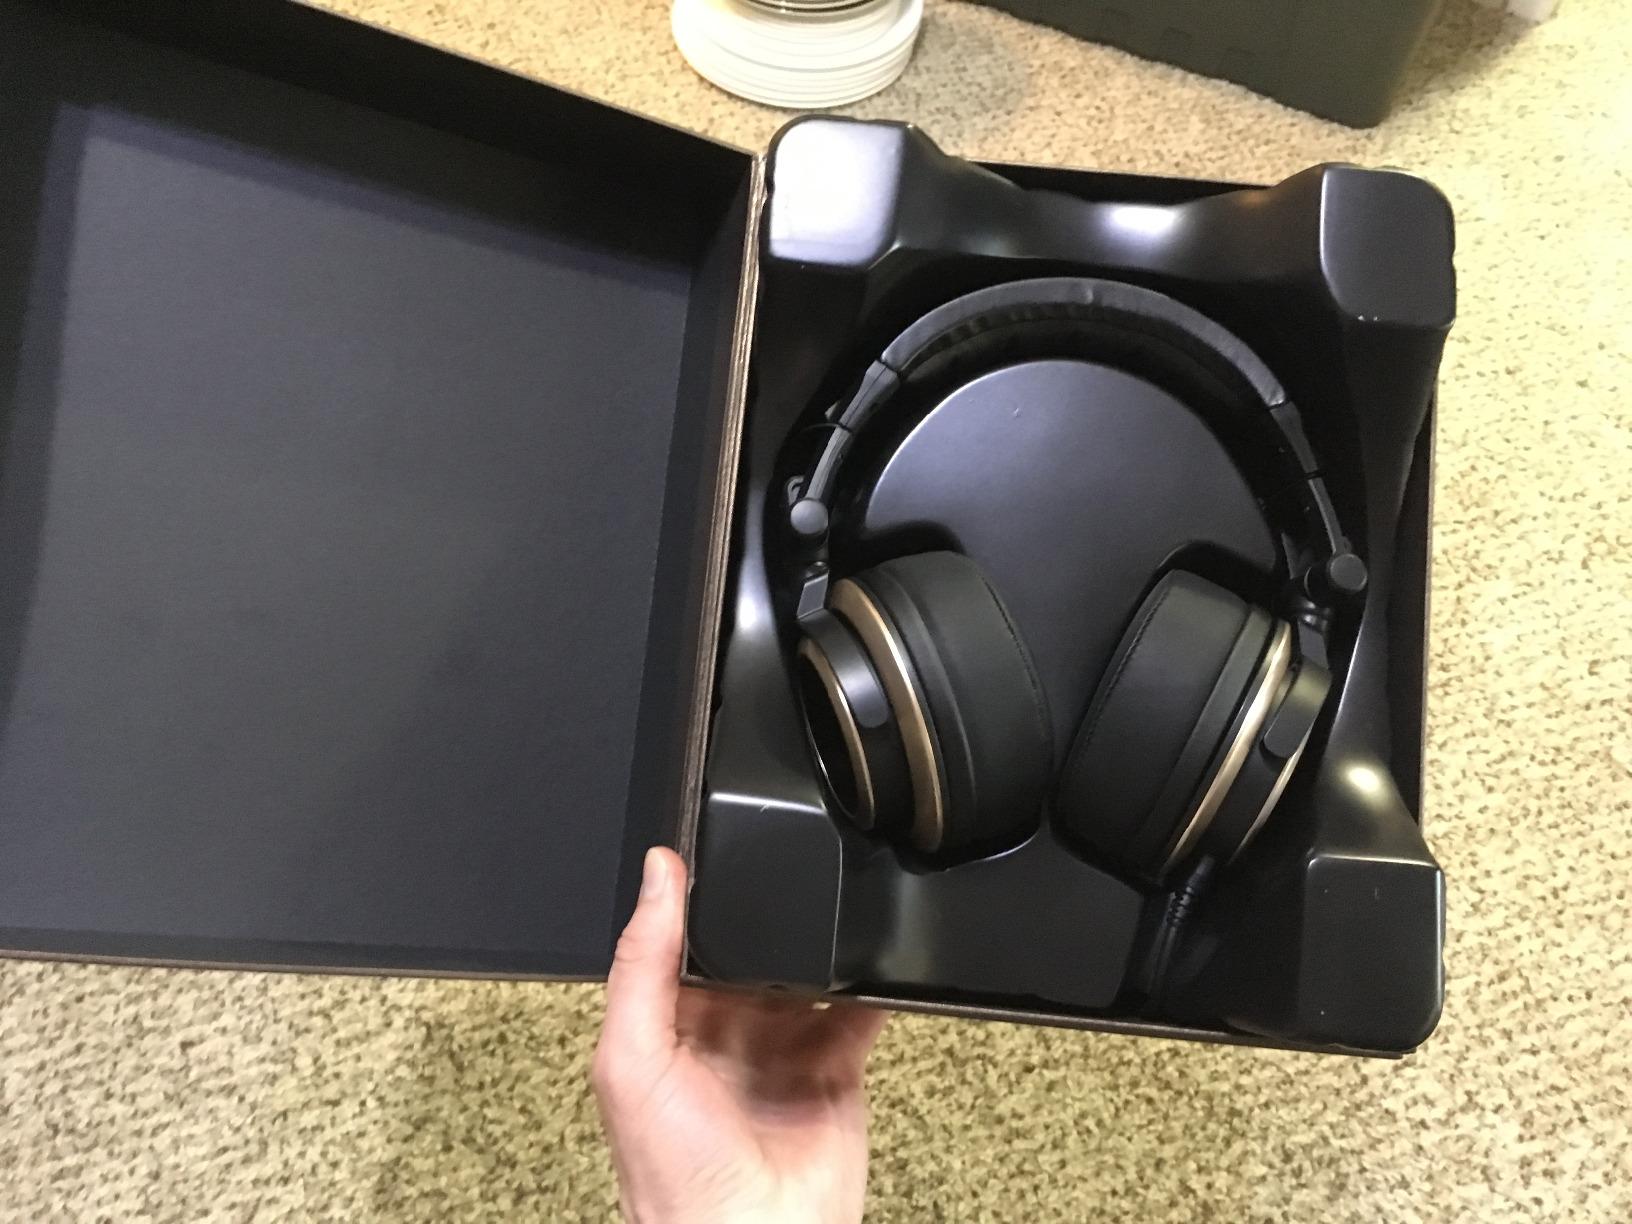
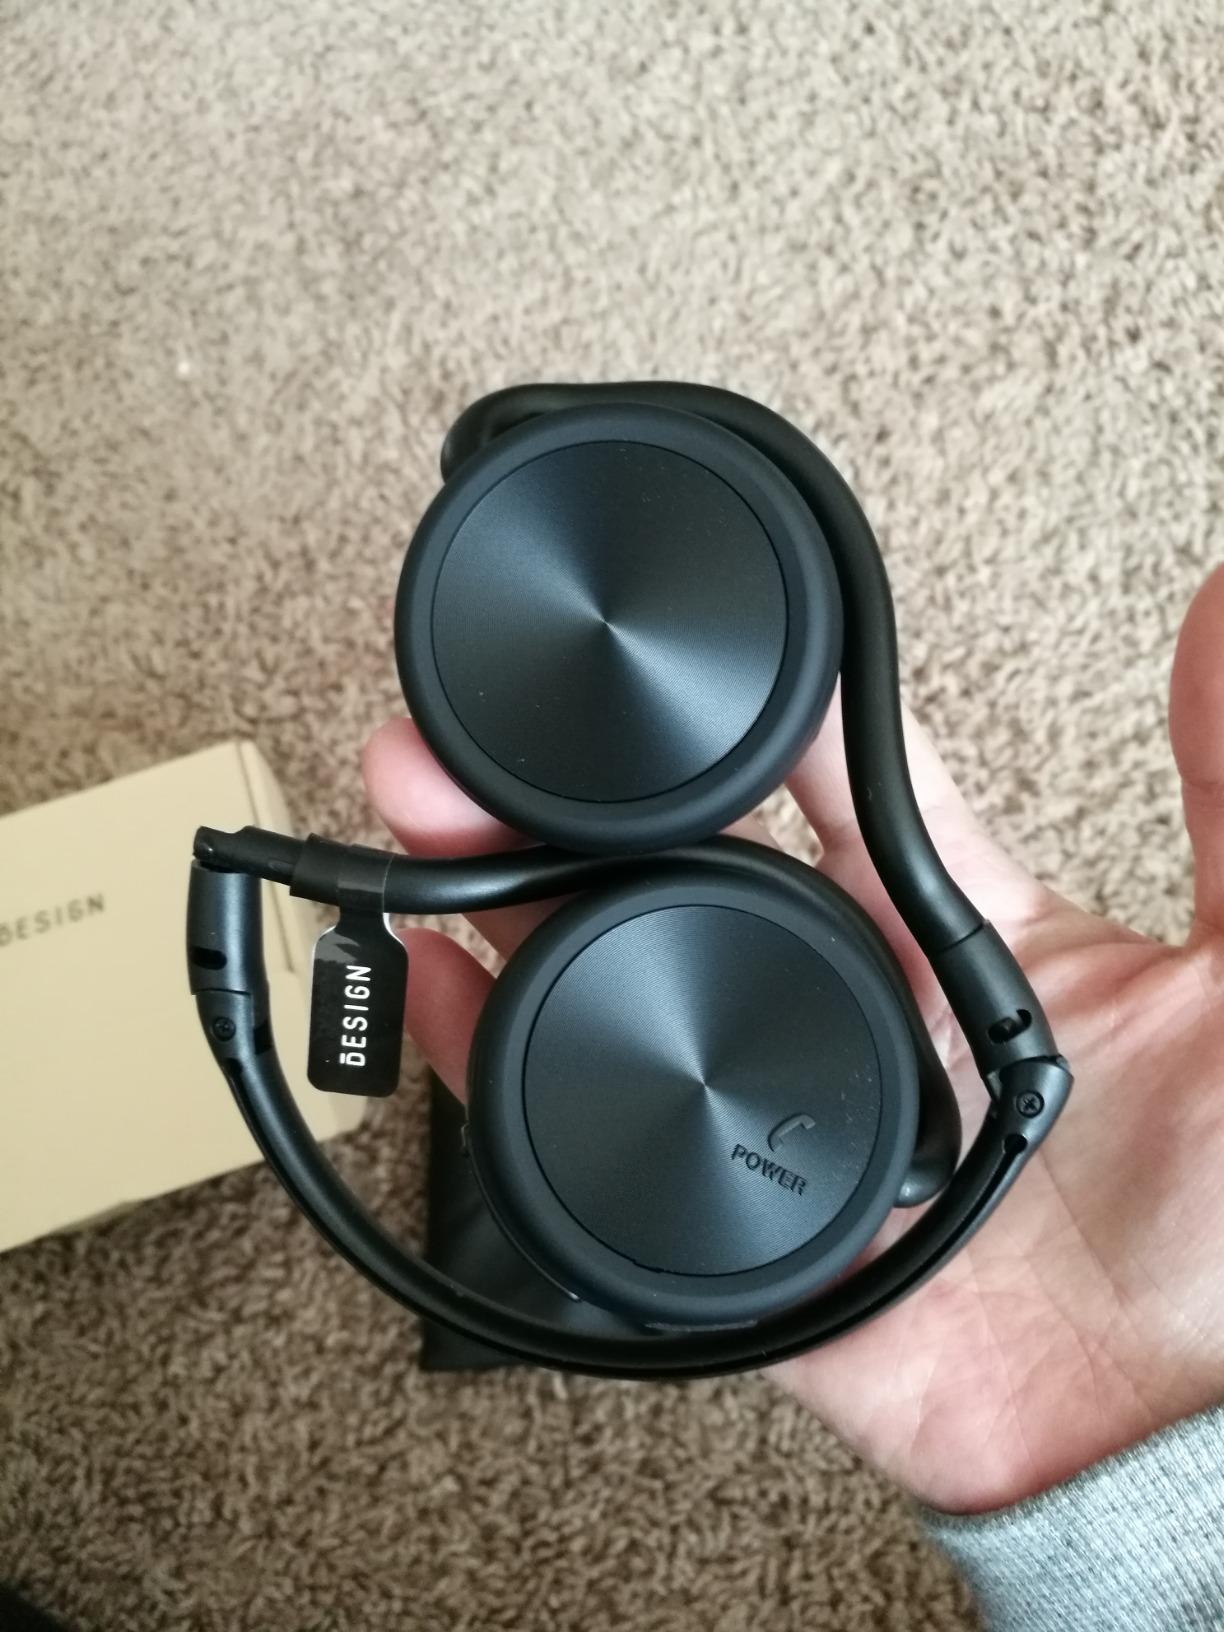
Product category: headphones
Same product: no